James H. Quillen College of Medicine

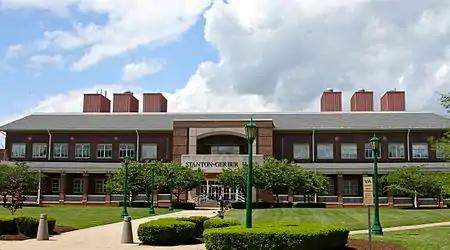
Stanton-Gerber Hall

Affiliated Hospitals